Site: brandenburg
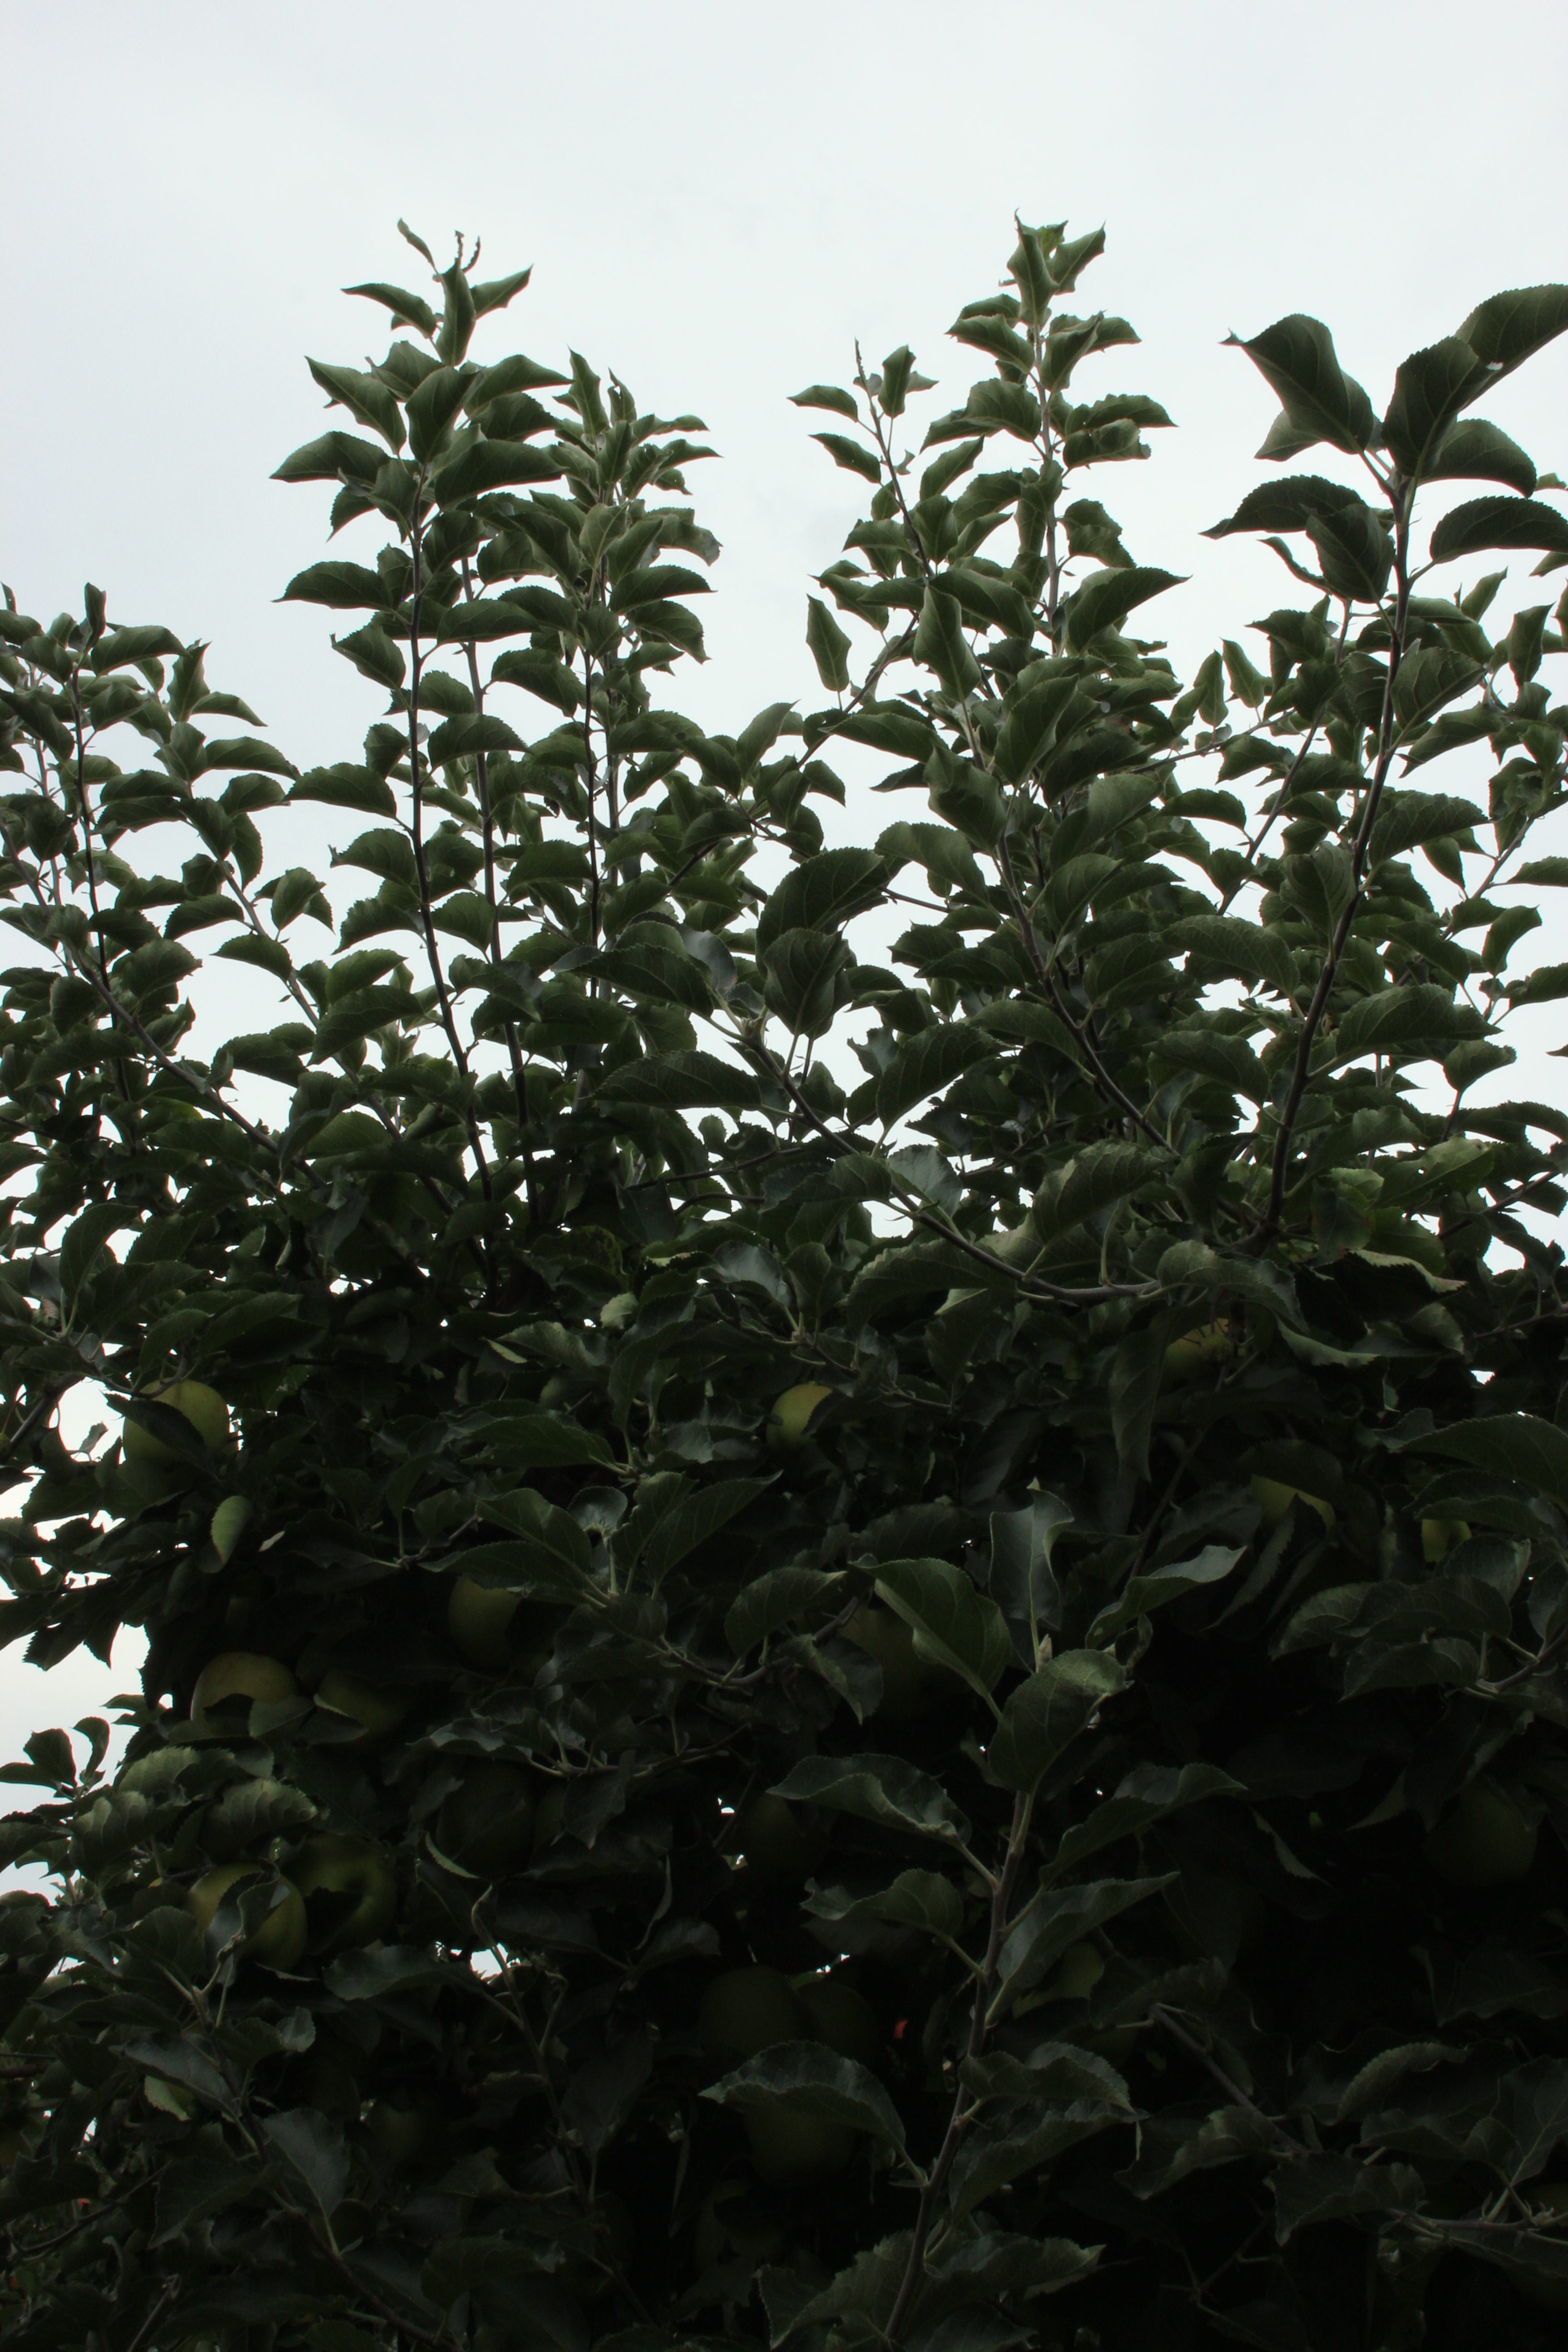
Growth stage (BBCH 87): Maturity of fruit and seed